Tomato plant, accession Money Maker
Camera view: horizontal (90 deg, fisheye); turntable rotation: 240 degrees
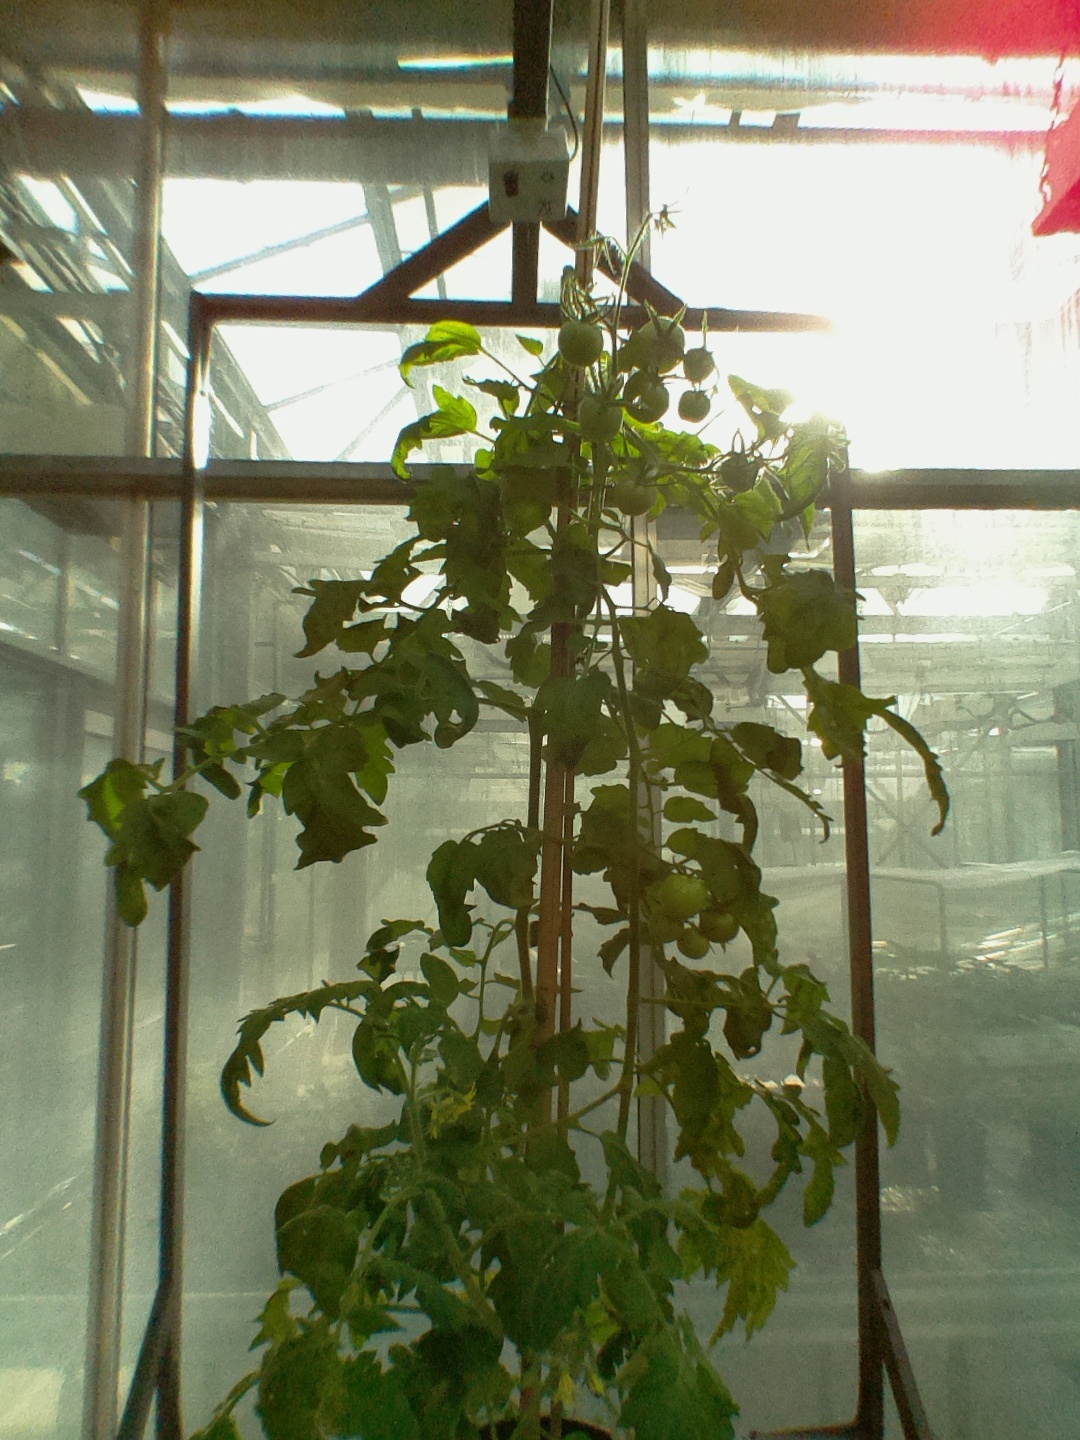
BBCH growth stage 72: 20%-30% of final fruit size